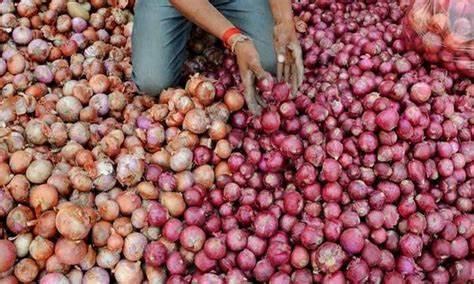
Sehemu ya wazi iliyo na vitunguu maji vyenye rangi nyekundu na baadhi vikiwa vimeanza kukauka na kuharibika, vikiwa vimerundikwa katika rundo kubwa na katikati ya rundo hilo akionekana mwanaume aliyepiga magoti mwenye suruali ya kijani huku akishika baadhi ya vitunguu hivyo.